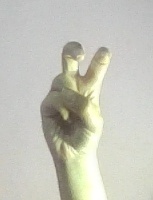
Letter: toot